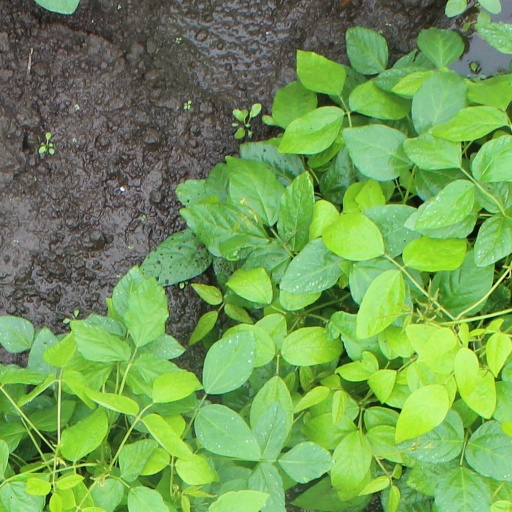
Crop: soybean